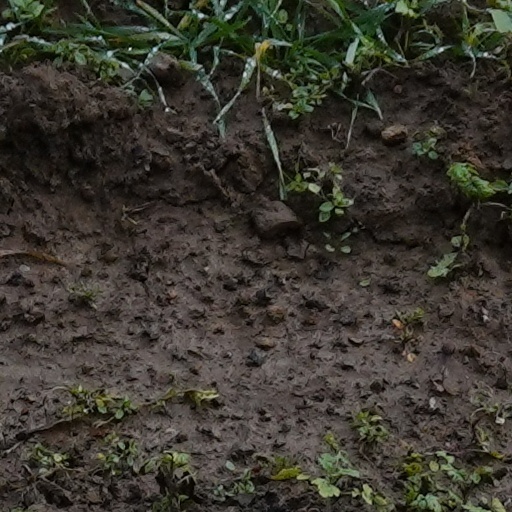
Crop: wheat